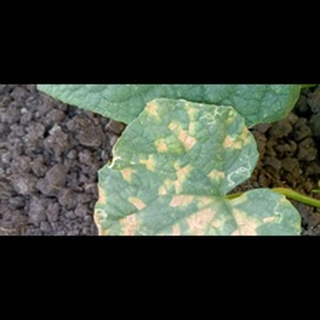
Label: diseased_cucumber